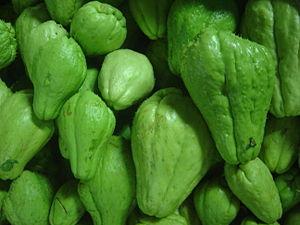
Sechium est un genre de plantes à fleurs de la famille des Cucurbitacées dont douze espèces ont été décrites. La plus connue est la chayote, plante potagère grimpante cultivée dans les pays tropicaux.